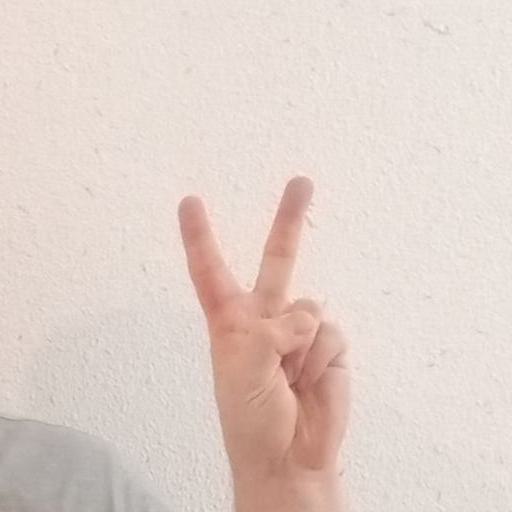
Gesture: peace